Sif Ruud

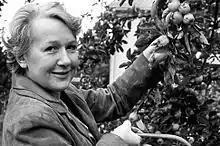
Sif Ruud in 1962.

Sif Einarsdotter Ruud Fallde born Sif Einarsdotter Ruud (6 May 1916 – 15 August 2011), best known as Sif Ruud, was a Swedish film actress. Born in Stockholm to Einar Ruud and Inez Engström, she began her career in 1938, and appeared in 140 films. At the 15th Guldbagge Awards she won the award for Best Actress for her role in "A Walk in the Sun".